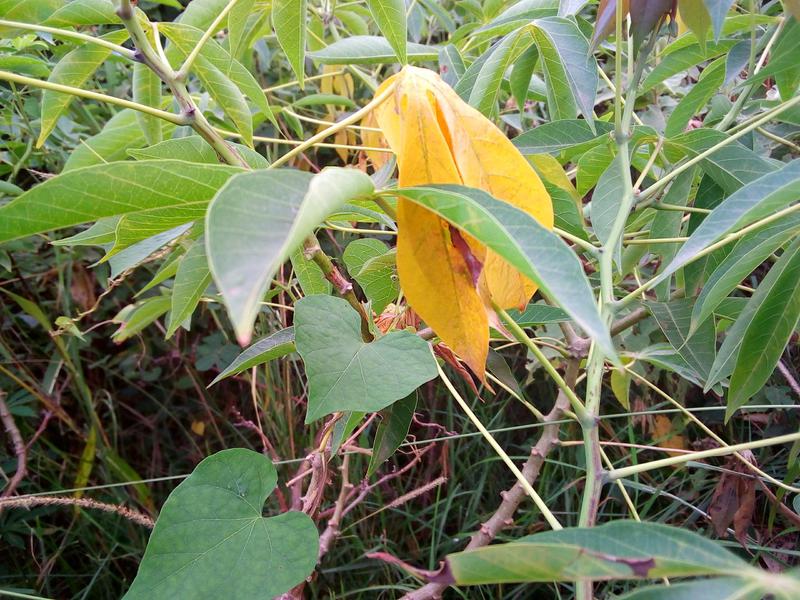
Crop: cassava
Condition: bacterial_blight